Hans Dominik (Schutztruppe)

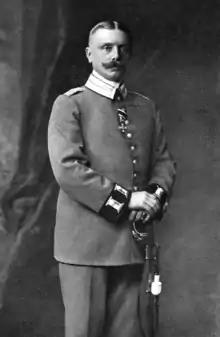

Hans Dominik (7 May 1870 – 16 December 1910) was a German colonial officer of the "Schutztruppe" (the German Empire's colonial forces). He was the long-time commander of the Jaunde military station in Kamerun.